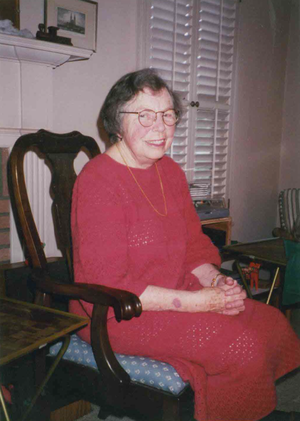
Olive Jean Dunn est une mathématicienne et statisticienne américaine. Elle a été professeure de biostatistique à l'université de Californie à Los Angeles. Elle a notamment travaillé sur la notion d'intervalle de confiance en biostatistique et développé une solution au problème de comparaisons multiples, connue aujourd'hui sous le nom de correction de Bonferroni.